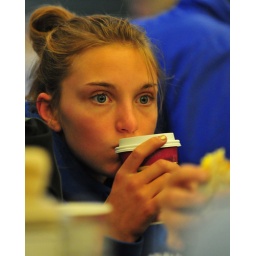
This girl was in the the Yosemite Lodge dining hall.  Early morning, staring off into space, amazing eyes